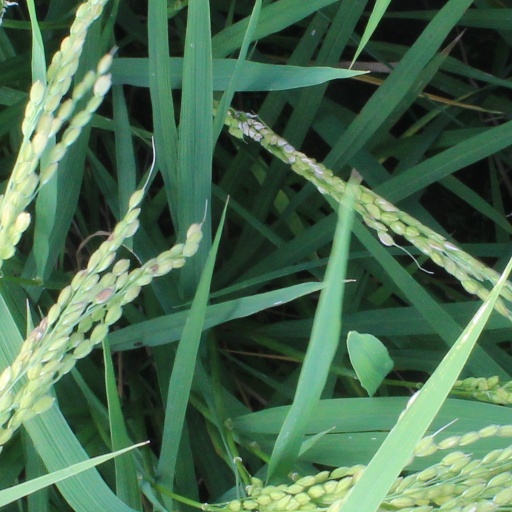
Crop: rice